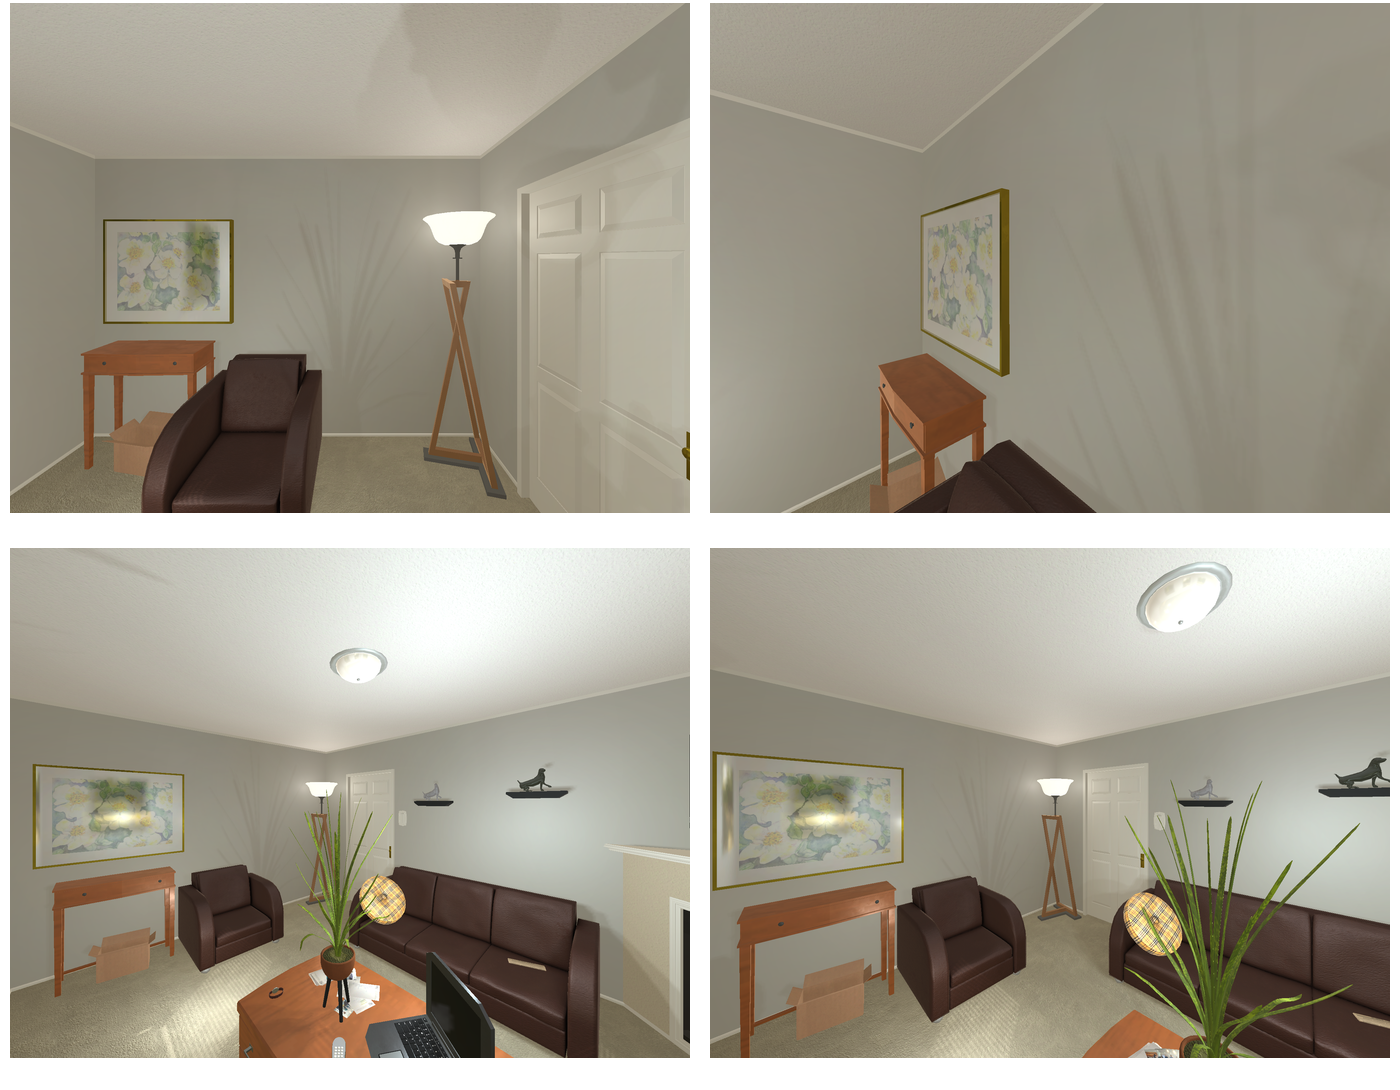Task instruction: Open the table's drawer.
Answer: {"task_instruction": "Open the table's drawer.", "nodes": ["table", "handle1", "handle2"], "edges": [{"functional_relationship": "openorclose", "object1": "handle1", "object2": "table", "spatial_relations": ["close", "in_front_of"], "is_touching": true}, {"functional_relationship": "openorclose", "object1": "handle2", "object2": "table", "spatial_relations": ["close", "in_front_of"], "is_touching": true}], "action_type": "pull", "function_type": "open_close_control"}